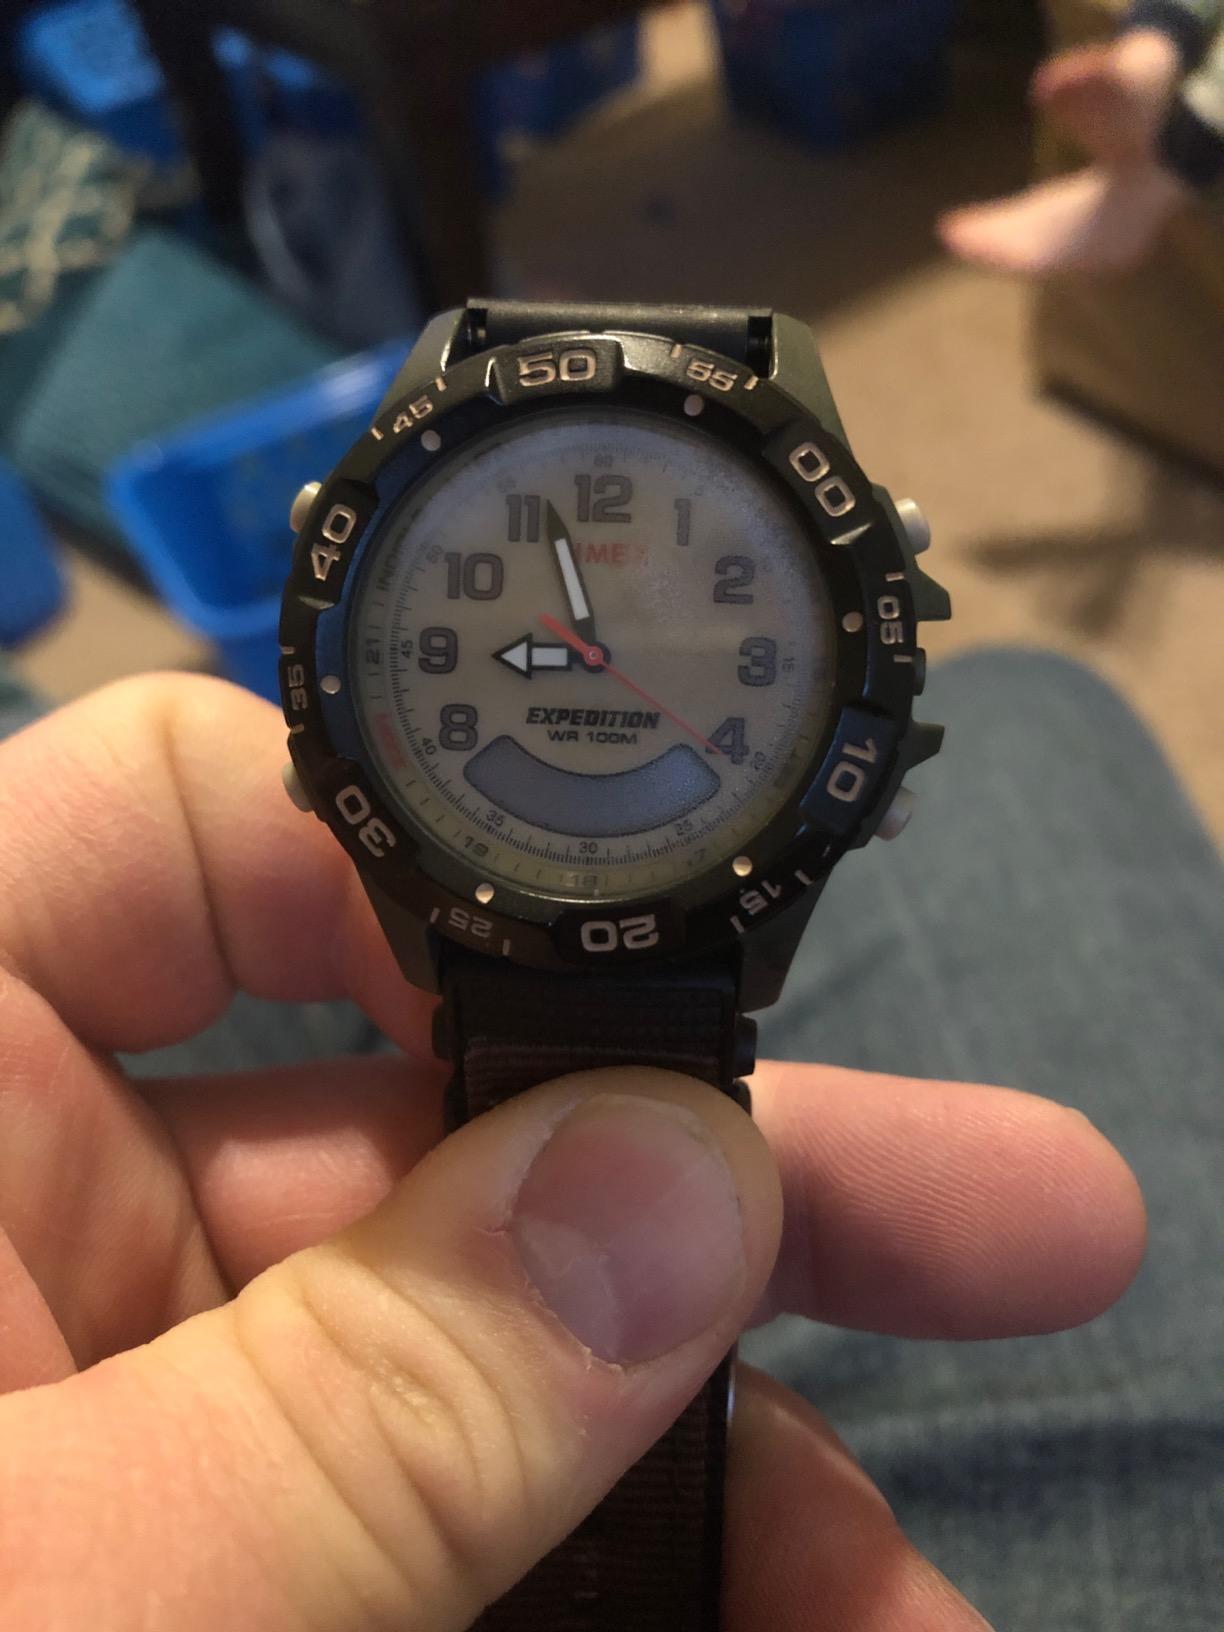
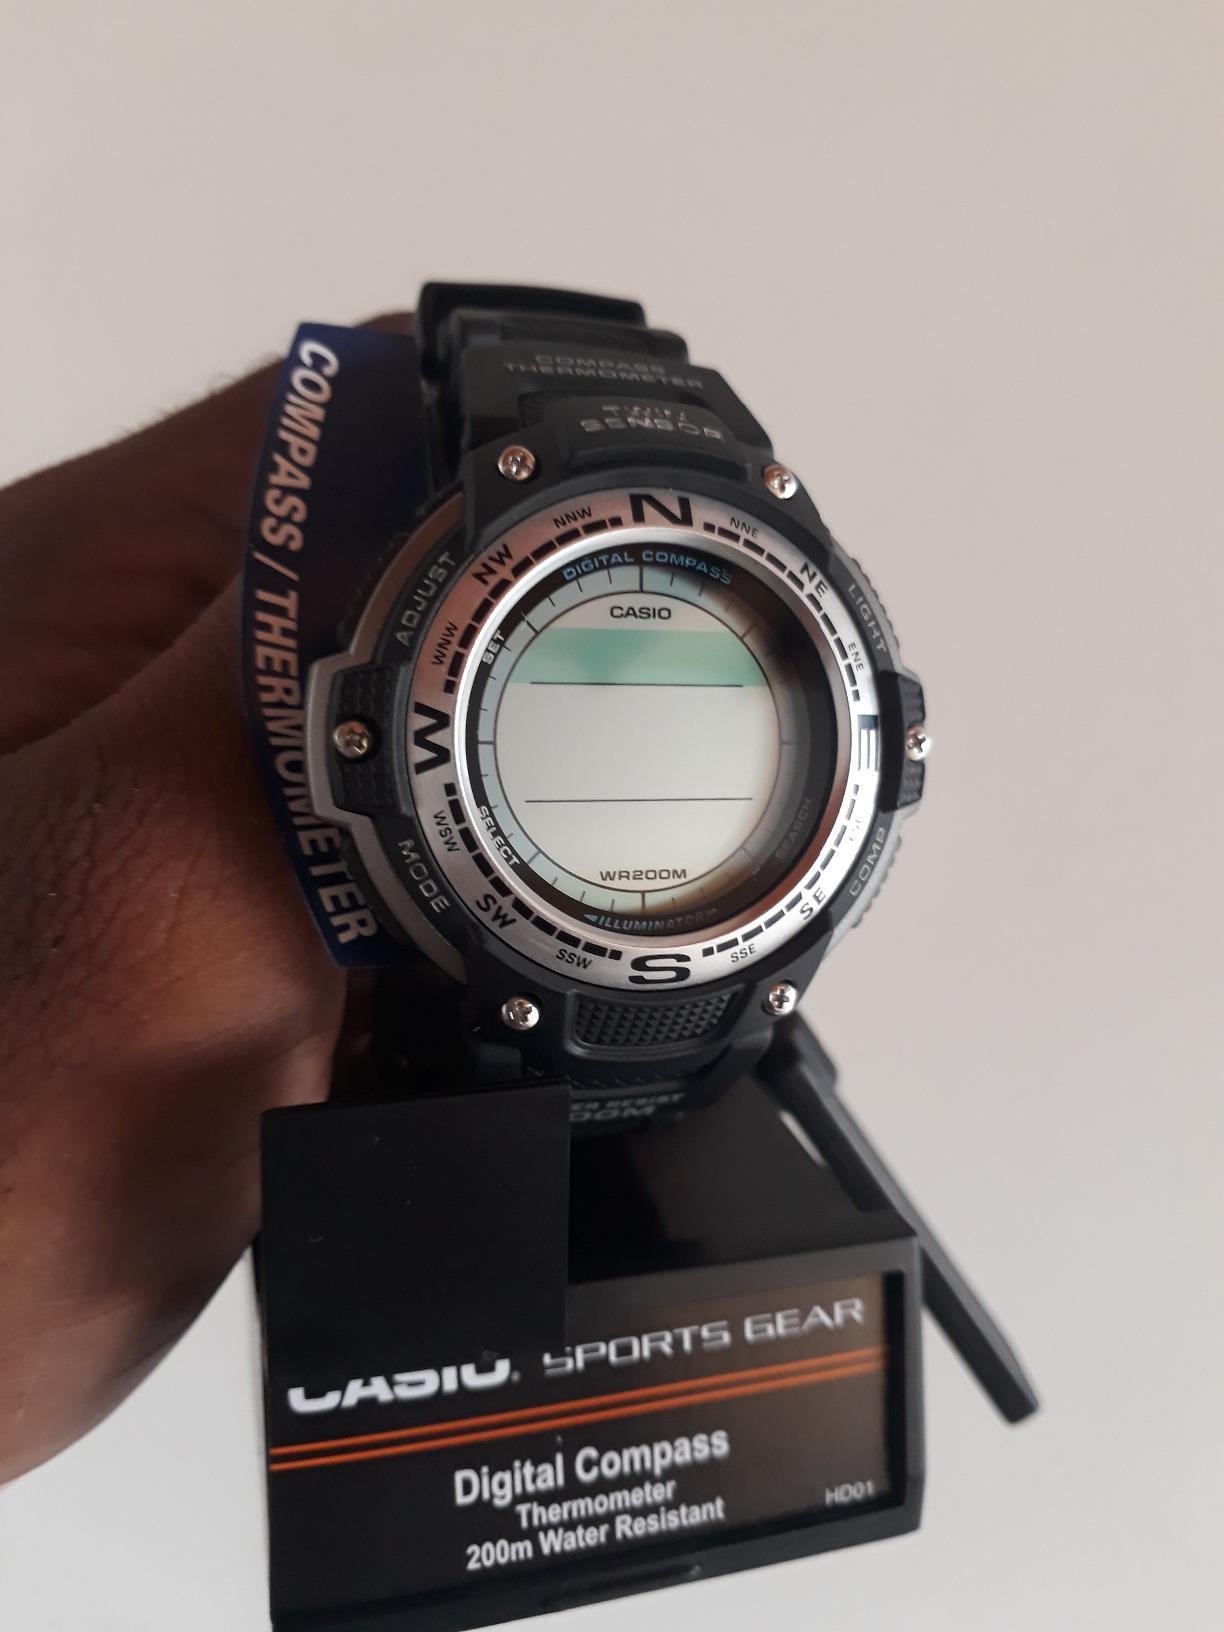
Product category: accessories_watch
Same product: no